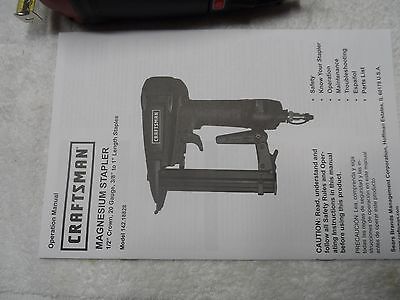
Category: stapler